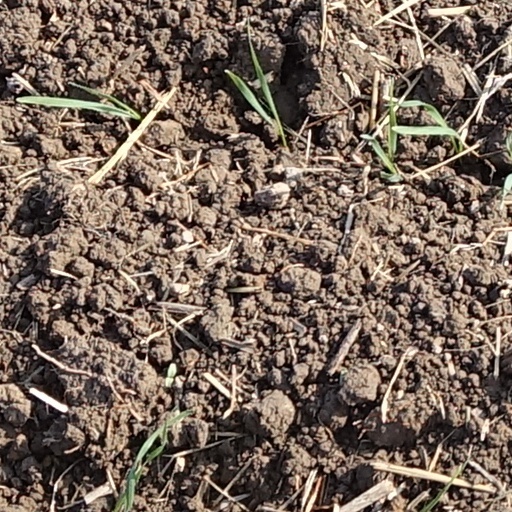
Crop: wheat